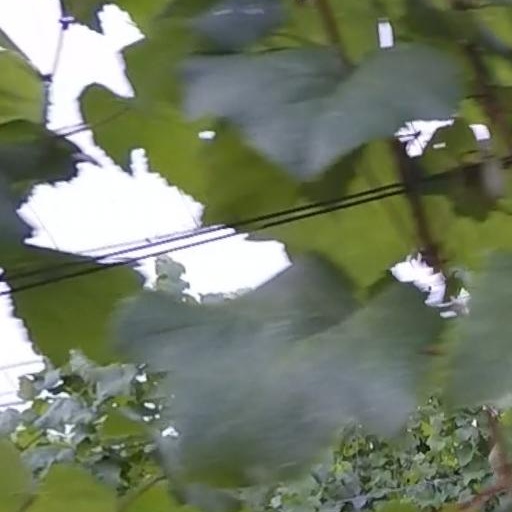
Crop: grape